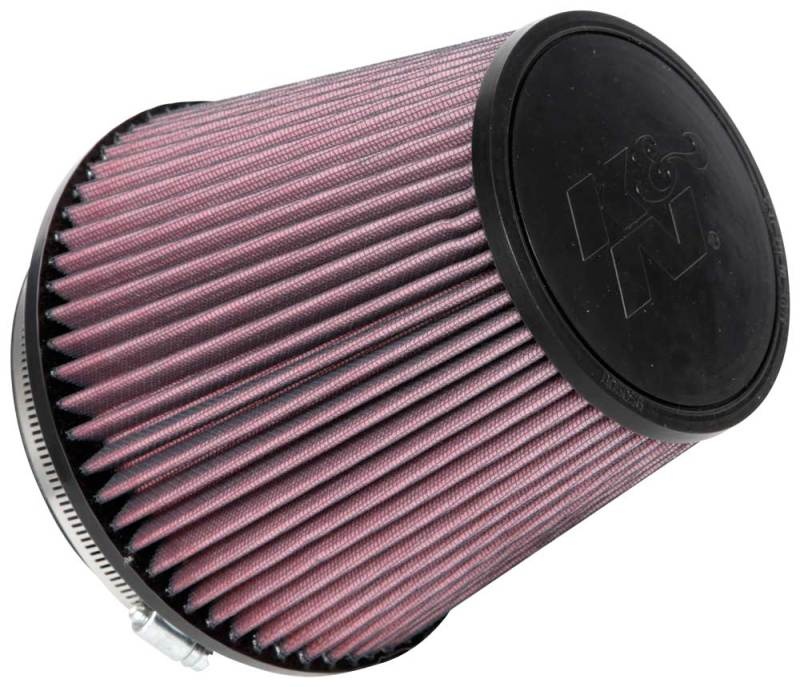
K&N Universal Clamp-On Air Filter 6in FLG / 7-1/2in B / 5in T / 6-1/2in H
Brand: K&N Engineering
K&N's Universal Air Filters are designed and manufactured for a wide variety of applications including racing vehicles, radio-controlled cars, generators, snowmobiles, tractors, and other applications. Regardless of the angle or offset diameter of the air intake, there is probably a K&N Universal air filter for your equipment. All filters are constructed with ultra-strong molded pliable rubber flanges which absorb vibration and allow for secure attachment and can also be stretched for up to 1/16 of an inch (1.5mm) to fit in-between sizes. K&N universal air filters are washable and reusable. This Part Fits: Year Make Model Submodel 2009-2014 Cadillac Escalade Base 2011-2014 Cadillac Escalade Luxury 2009-2014 Cadillac Escalade Platinum 2011-2014 Cadillac Escalade Premium 2009-2014 Cadillac Escalade ESV Base 2011-2014 Cadillac Escalade ESV Luxury 2009-2014 Cadillac Escalade ESV Platinum 2011-2014 Cadillac Escalade ESV Premium 2009-2013 Cadillac Escalade EXT Base 2011-2013 Cadillac Escalade EXT Luxury 2011-2013 Cadillac Escalade EXT Premium 2013 Chevrolet Avalanche Black Diamond LS 2013 Chevrolet Avalanche Black Diamond LT 2013 Chevrolet Avalanche Black Diamond LTZ 2009-2012 Chevrolet Avalanche LS 2009-2012 Chevrolet Avalanche LT 2009-2012 Chevrolet Avalanche LTZ 2015-2020 Chevrolet Colorado LT 2015-2020 Chevrolet Colorado WT 2015-2020 Chevrolet Colorado Z71 2017-2020 Chevrolet Colorado ZR2 2009-2013 Chevrolet Silverado 1500 LS 2009-2013 Chevrolet Silverado 1500 LT 2009-2013 Chevrolet Silverado 1500 LTZ 2009-2013 Chevrolet Silverado 1500 WT 2010-2013 Chevrolet Silverado 1500 XFE 2011-2013 Chevrolet Silverado 2500 HD LT 2011-2013 Chevrolet Silverado 2500 HD LTZ 2011-2013 Chevrolet Silverado 2500 HD WT 2011-2013 Chevrolet Silverado 3500 HD LT 2011-2013 Chevrolet Silverado 3500 HD LTZ 2011-2013 Chevrolet Silverado 3500 HD WT 2009-2014 Chevrolet Suburban 1500 LS 2009-2014 Chevrolet Suburban 1500 LT 2009-2014 Chevrolet Suburban 1500 LTZ 2009-2014 Chevrolet Tahoe LS 2009-2014 Chevrolet Tahoe LT 2009-2014 Chevrolet Tahoe LTZ 2012-2014 Chevrolet Tahoe PPV 2012-2014 Chevrolet Tahoe SSV 2018-2020 GMC Canyon All Terrain 2015-2020 GMC Canyon Base 2017-2020 GMC Canyon Denali 2015-2020 GMC Canyon SLE 2015-2020 GMC Canyon SLT 2009-2013 GMC Sierra 1500 Denali 2009-2013 GMC Sierra 1500 SL 2009-2013 GMC Sierra 1500 SLE 2009-2013 GMC Sierra 1500 SLT 2009-2013 GMC Sierra 1500 WT 2010-2013 GMC Sierra 1500 XFE 2011-2013 GMC Sierra 2500 HD Denali 2011-2013 GMC Sierra 2500 HD SLE 2011-2013 GMC Sierra 2500 HD SLT 2011-2013 GMC Sierra 2500 HD WT 2009-2014 GMC Yukon Denali 2009-2014 GMC Yukon SLE 2009-2014 GMC Yukon SLT 2009,2012-2013 GMC Yukon XL 1500 Denali 2009-2014 GMC Yukon XL 1500 SLE 2009-2014 GMC Yukon XL 1500 SLT 2016-2018 Nissan TITAN XD Platinum Reserve 2016-2018 Nissan TITAN XD PRO-4X 2016-2018 Nissan TITAN XD S 2016-2018 Nissan TITAN XD SL 2016-2018 Nissan TITAN XD SV 2014-2018 Ram 1500 Big Horn 2016-2017 Ram 1500 HFE 2014-2018 Ram 1500 Laramie 2014-2015 Ram 1500 Laramie Limited 2014-2018 Ram 1500 Laramie Longhorn 2015-2018 Ram 1500 Limited 2014-2018 Ram 1500 Lone Star 2014-2016 Ram 1500 Outdoorsman 2014-2018 Ram 1500 SLT 2018 Ram 1500 Sport 2014-2018 Ram 1500 Tradesman 2019 Ram 1500 Classic Tradesman 2010-2012 Toyota Sequoia SR5 2012-2015 Toyota Tacoma Base 2012-2015 Toyota Tacoma Pre Runner 2015 Toyota Tacoma TRD Pro 2012-2013 Toyota Tacoma X-Runner 2010-2013 Toyota Tundra Base 2010 Toyota Tundra Limited 2014-2019 Toyota Tundra SR 2010-2011,2014-2019 Toyota Tundra SR5
Category: Vehicles & Parts > Vehicle Parts & Accessories > Motor Vehicle Parts > Motor Vehicle Sensors & Gauges > Air Intake Temperature Sensors